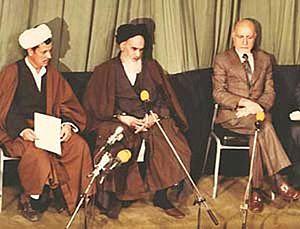
Ali Akbar Hachemi Rafsandjani, né Hachemi Bahramani le 25 août 1934 à Bahreman et mort le 8 janvier 2017 à Téhéran, est un homme d'État iranien, président de la République islamique d'Iran de 1989 à 1997.